Dhyana Buddha statue

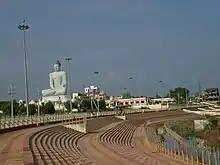
Amaravathi Andhrapradesh

The Dhyana Buddha statue of is located at Amaravati. It is situated on the banks of the Krishna River in with eight pillars on a Lotus pandal.